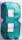
Number: 8